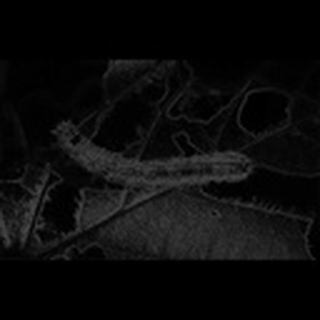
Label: cotton_army_worm